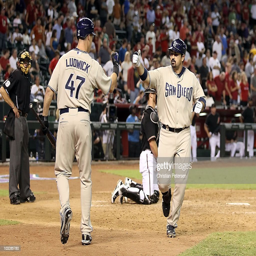
# celebrates with # after baseball player hit a solo home run against sports team during the ninth inning of the game